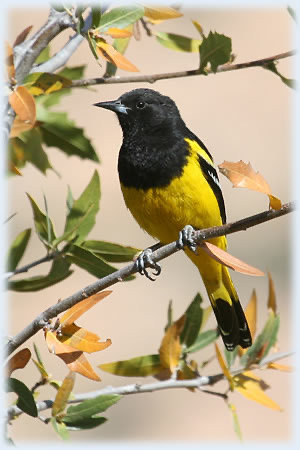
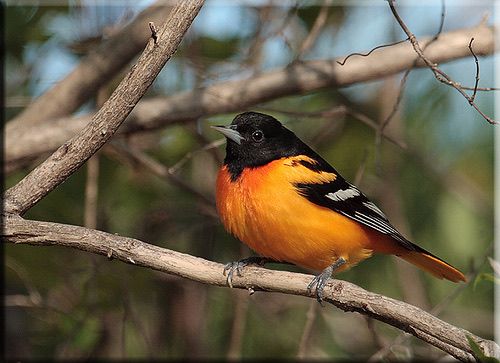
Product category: misc
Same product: yes